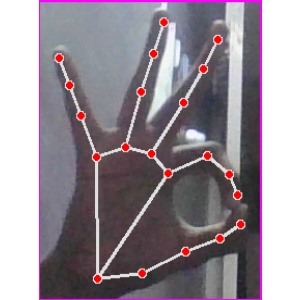
अक्षर: ण